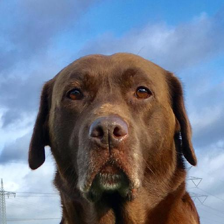
Label: animals